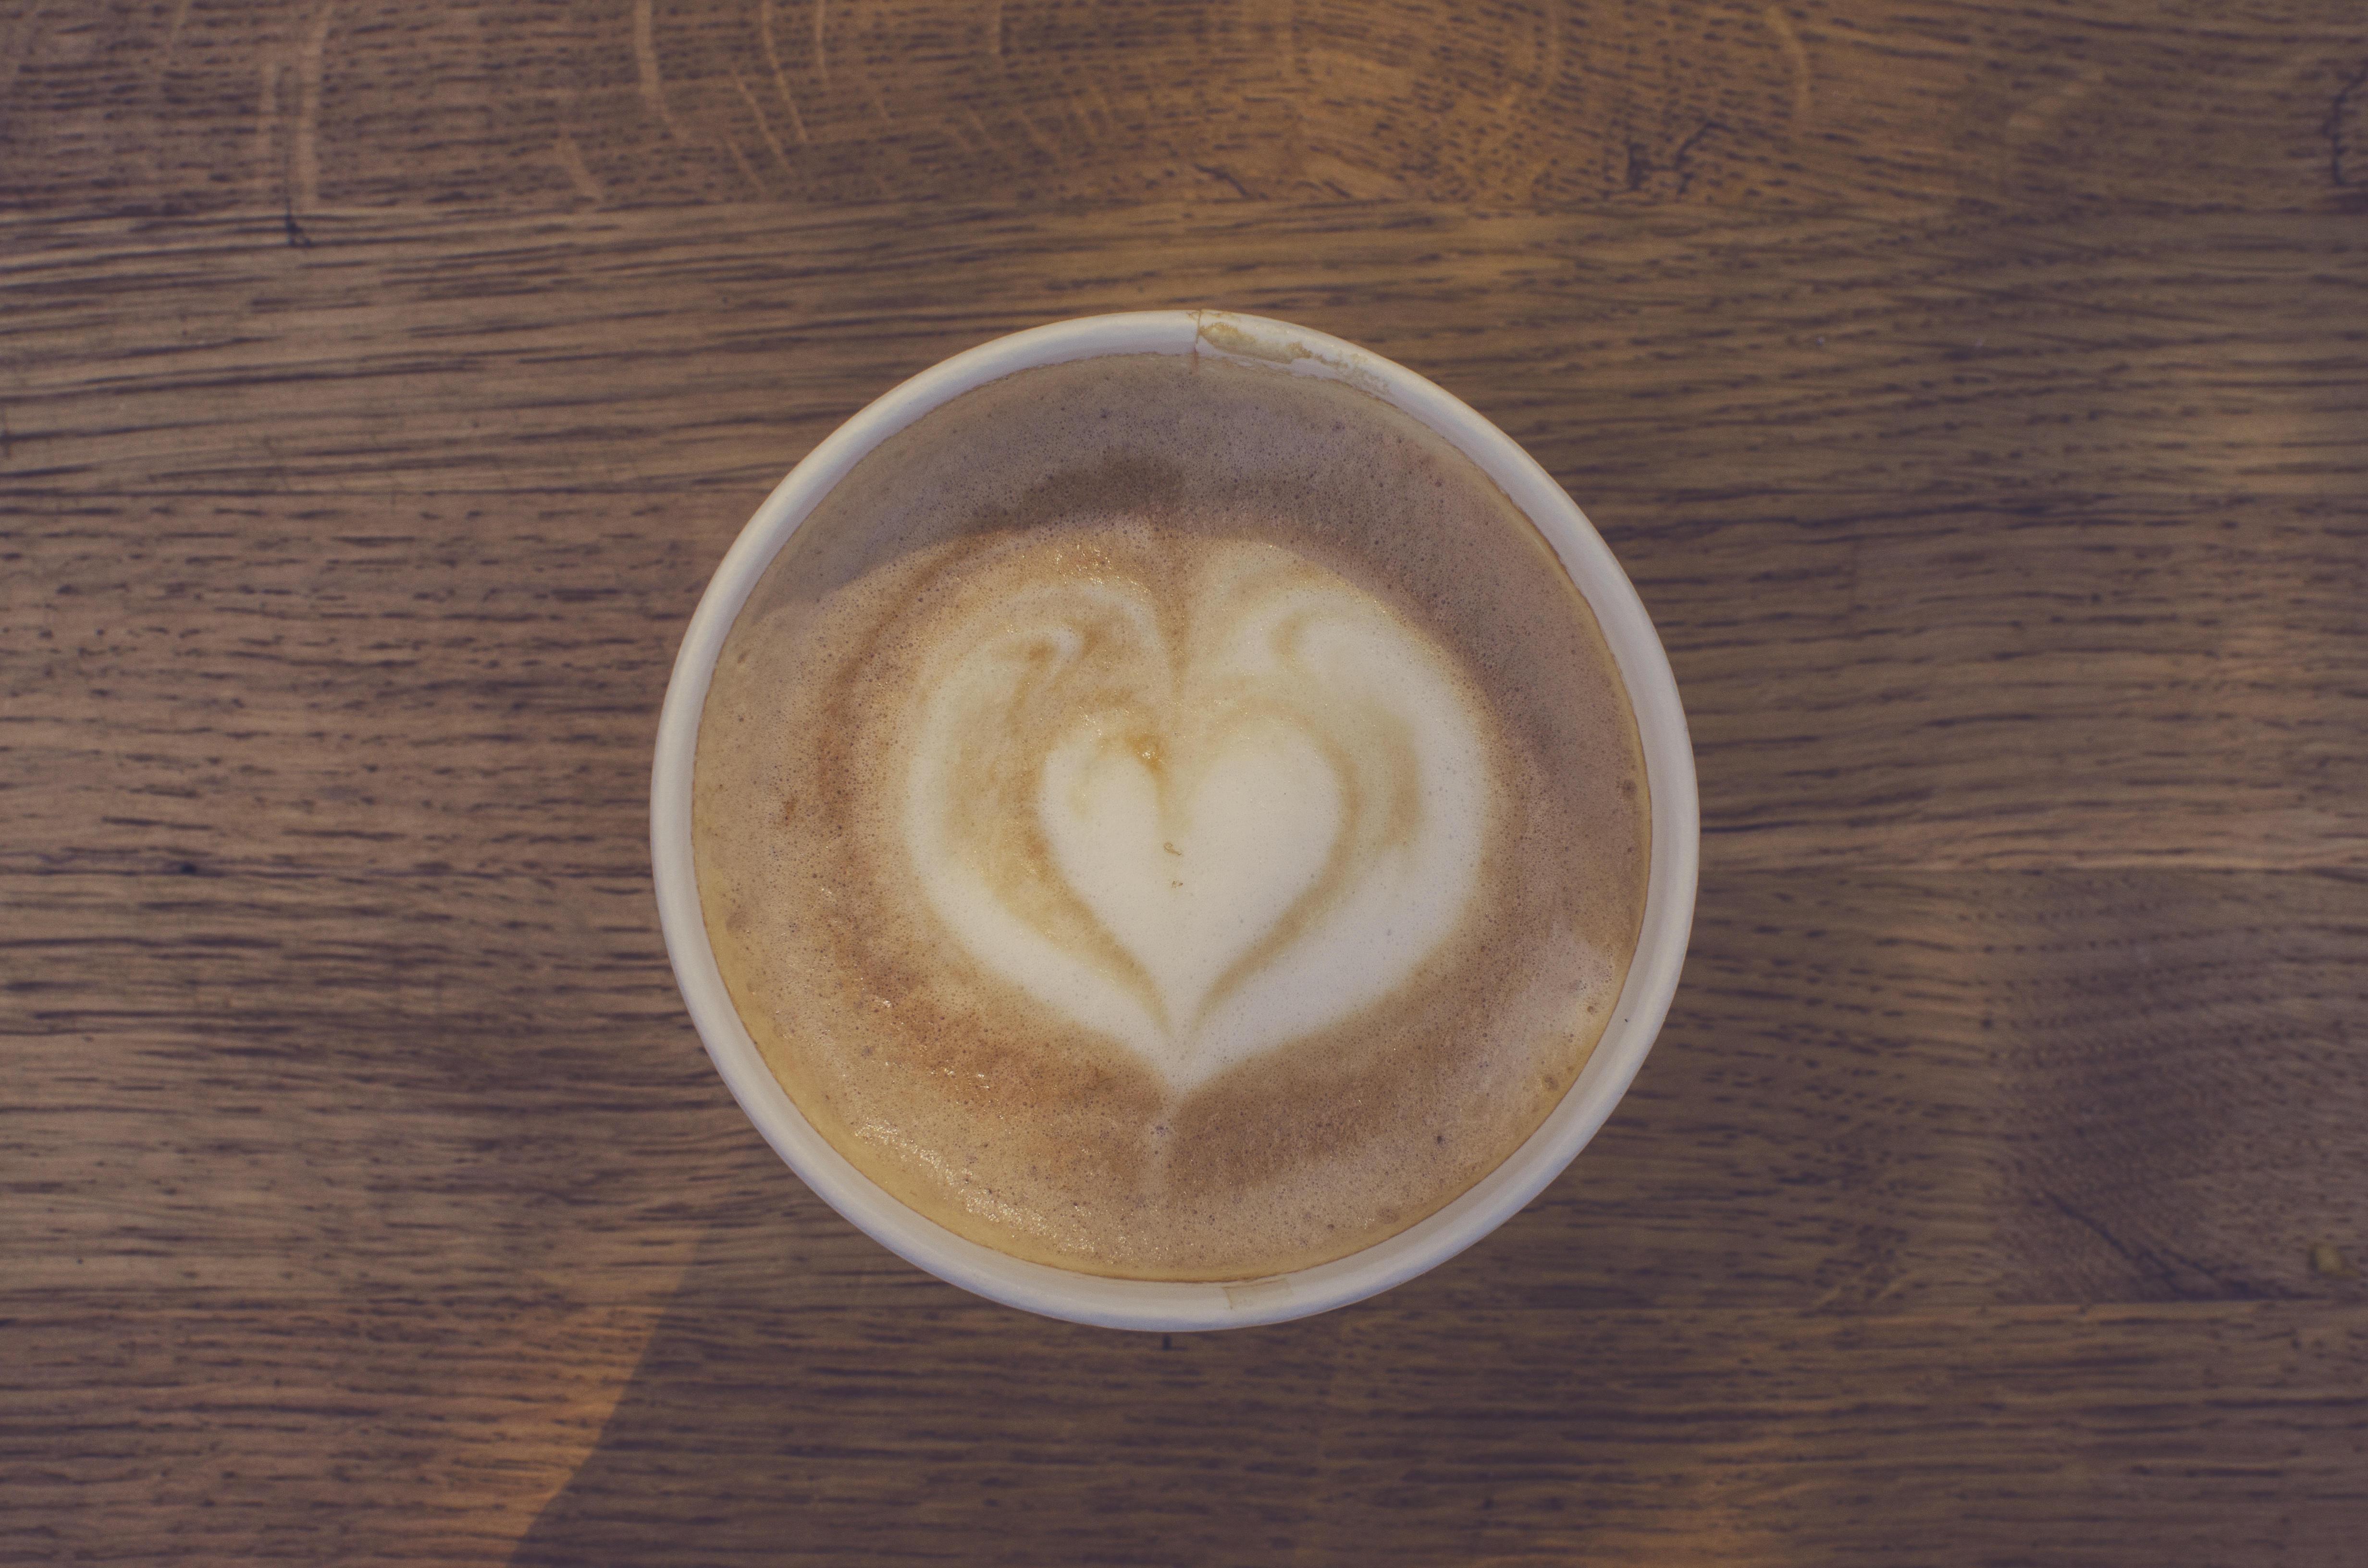
coffee, cup, latte, cappuccino, drink, coffee cup, caffeine, flavor, flat white, caf au lait, cortado, caff macchiato